Coins (magazine)

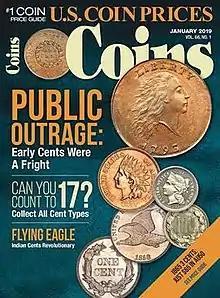
Cover of the January 2019 issue of "Coins"

Coins (formerly "Coins: The Magazine of Coin Collecting") was an American monthly numismatic publication.